House of Medina Sidonia

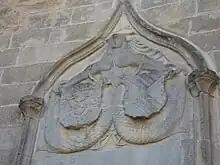
Coats of arms of the Pérez de Guzmán and the House of Mendoza, in the Castle of Santiago of Sanlúcar de Barrameda.

From then on the house went through a series of vicissitudes caused fundamentally by the contracted family alliances, the territorial lawsuits pending resolution and the political instability that the Andalusian nobility was going through before the return of the Catholic King. The 3rd Duke had arranged with Juan Téllez Girón, 2nd Count of Urueña, a double marriage between Guzmans and Girones: Mencía Pérez de Guzmán married Pedro Girón, 3rd Count of Ureña, and the future Duke Enrique would marry María Téllez Girón, also known as María de Archidona, when they reached the appropriate age. With the return of the Catholic King to Castile in mid-1507 to take charge of the regency, the Castilian nobility was once again subjected to the royal power. However, the Andalusian nobility would not do so until mid-1508. The entry into the family of Pedro Girón, tutor of the 4th Duke, who was weak and a minor, meant from the beginning a confrontation with Ferdinand the Catholic. The Aragonese monarch intended to marry his granddaughter Ana of Aragon, daughter of Alfonso, extramarital son of King Ferdinand and Archbishop of Zaragoza, to Duke Enrique. Pedro Girón, opposed to this marriage, lied to the king telling him that the duke and his sister María of Archidona were already married. The monarch, unaware that Girón was lying, expressed his displeasure at this marriage, which had not had royal consent. Girón, cunningly, rushed to take the two children to Medina-Sidonia where he married them secretly.